Schofields, New South Wales

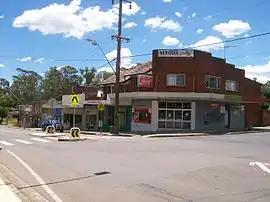
Schofields village shops 2011

Schofields is a suburb in Western Sydney, in the state of New South Wales, Australia. Schofields is located north-west of the Sydney central business district, in the Blacktown local government area. It is part of Greater Western Sydney's North West Growth Area.